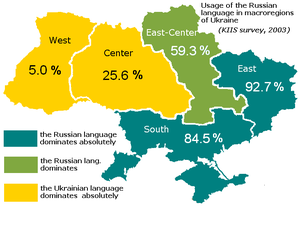
La pratique linguistique en Ukraine divise en deux parts ce pays: à l'ouest, la langue Ukrainienne et à l'est la langue Russe.
La Crimée, située sur la côte nord de la mer Noire, a une histoire propre documentée depuis plusieurs millénaires. Sa géographie a conditionné une histoire différente au nord de la péninsule, plat, au climat continental rude et relié par voie de terre à la steppe pontique, et au sud, montagneux, au climat méditerranéen doux, et relié par la mer à l'Anatolie, au monde égéen mais aussi aux fleuves russes et à la mer d'Azov.